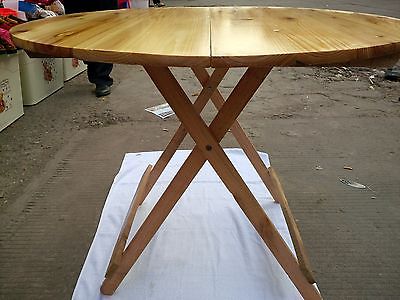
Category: table